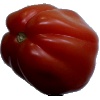
Label: Tomato Heart 1